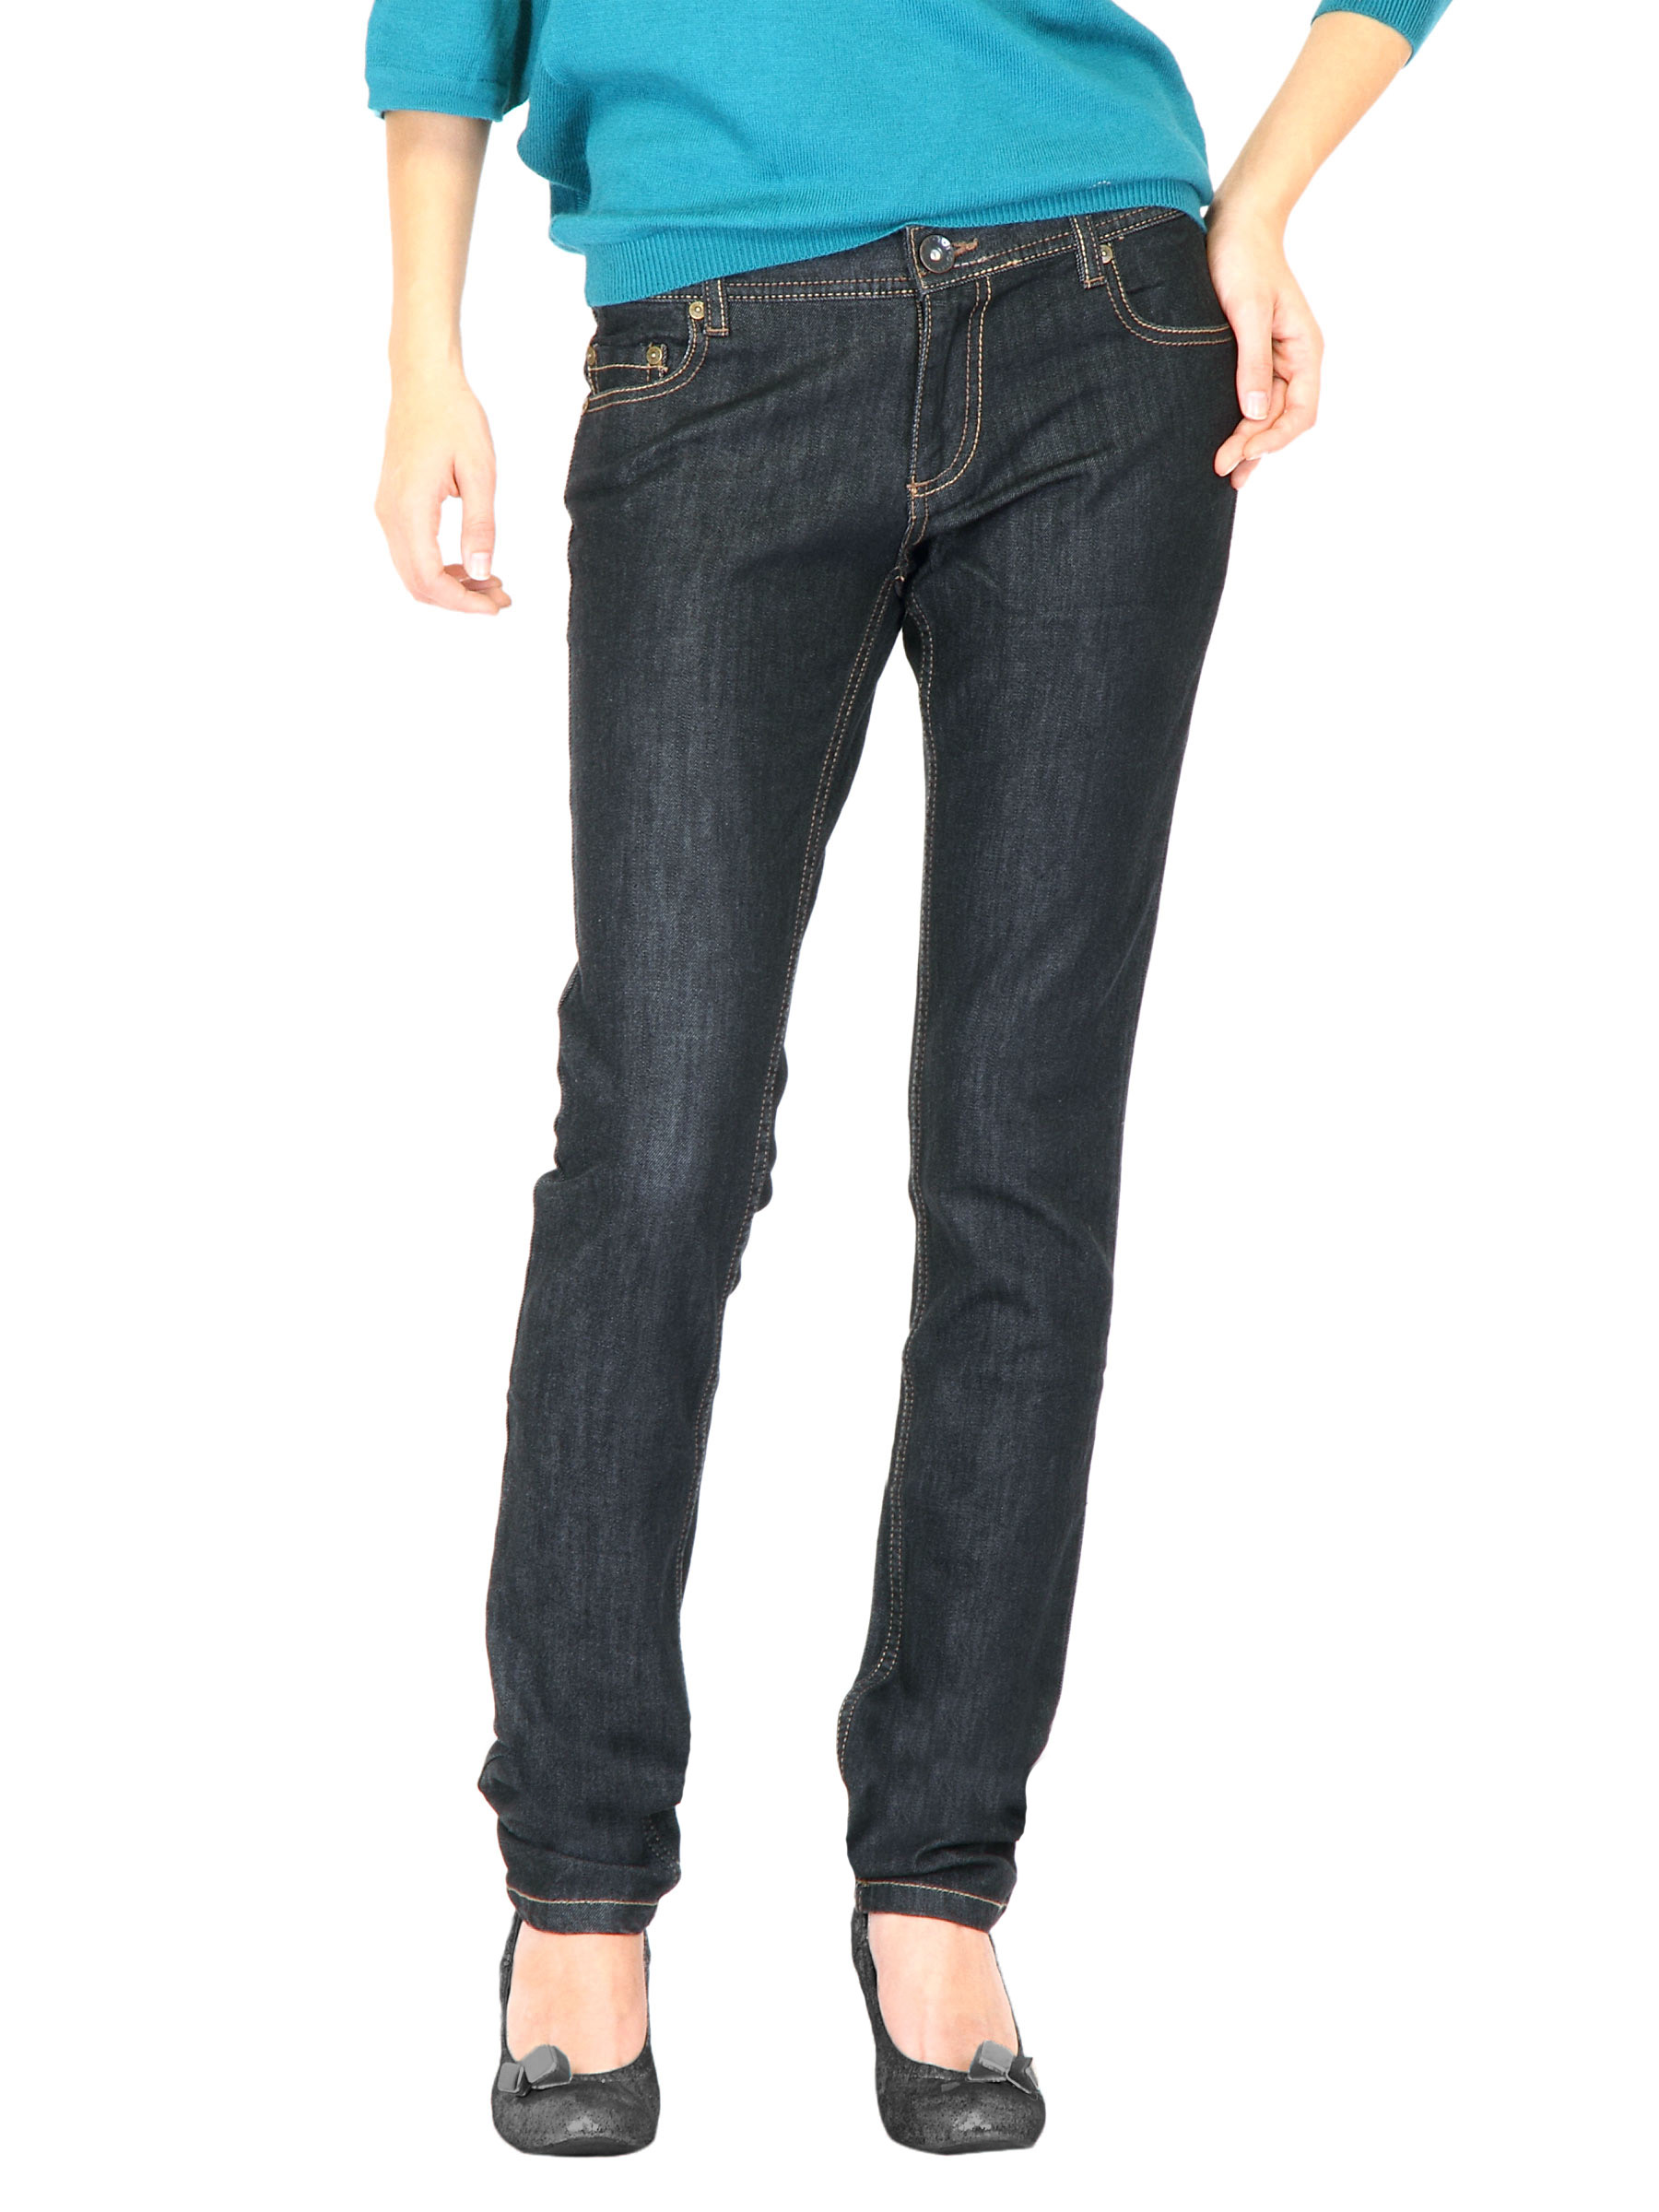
United Colors of Benetton Women Solid Black Jeans
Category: Apparel / Bottomwear / Jeans
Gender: Women
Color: Black
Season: Fall 2011
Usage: Casual